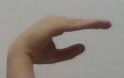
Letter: jeem